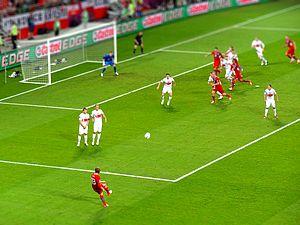
La Pologne, en forme longue république de Pologne, est un État d'Europe centrale, frontalier avec l'Allemagne à l'ouest, la Tchéquie au sud-ouest, la Slovaquie au sud, l'Ukraine à l'est-sud-est et la Biélorussie à l'est-nord-est, enfin la Lituanie et l'enclave russe de Kaliningrad au nord-est. Avec une population de 38 millions d'habitants, la Pologne est le trente-quatrième pays le plus peuplé au monde. Elle est divisée en voïvodies, elles-mêmes subdivisées en districts puis en communes. C'est une république parlementaire qui a pour monnaie nationale le złoty. Elle est membre de l'Union européenne depuis le 1ᵉʳ mai 2004, du Conseil de l'Europe, du groupe de Visegrád, de l'Organisation mondiale du commerce et de l'Organisation des Nations unies.
Le championnat d'Europe de football 2012, communément abrégé en Euro 2012, est la quatorzième édition du Championnat d'Europe de football, compétition organisée par l'UEFA et rassemblant les meilleures équipes masculines européennes. Il se déroule en Pologne et en Ukraine du 8 juin au 1ᵉʳ juillet 2012. Le match d'ouverture se joue dans le tout nouveau stade national de Varsovie en Pologne et la finale a lieu au stade olympique de Kiev en Ukraine.